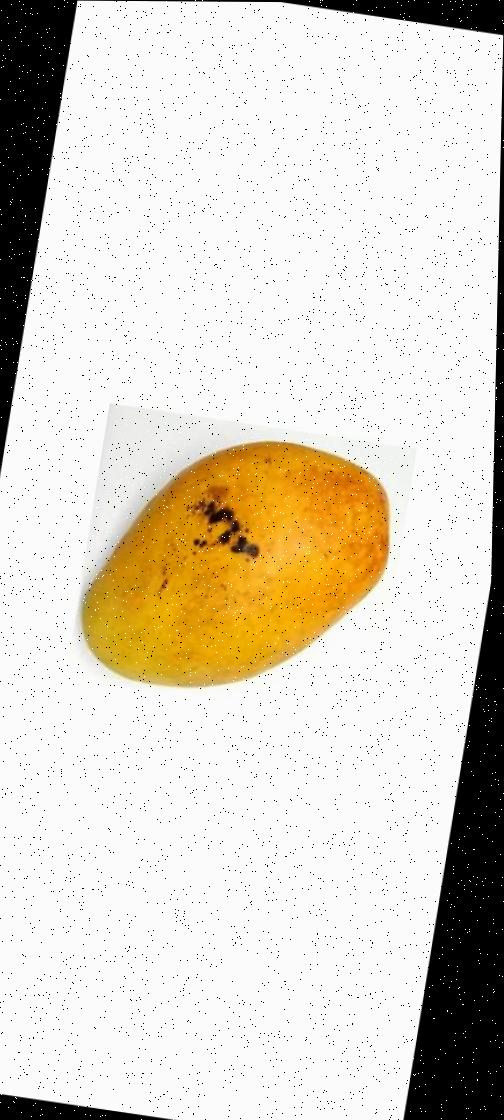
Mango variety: Bari-11